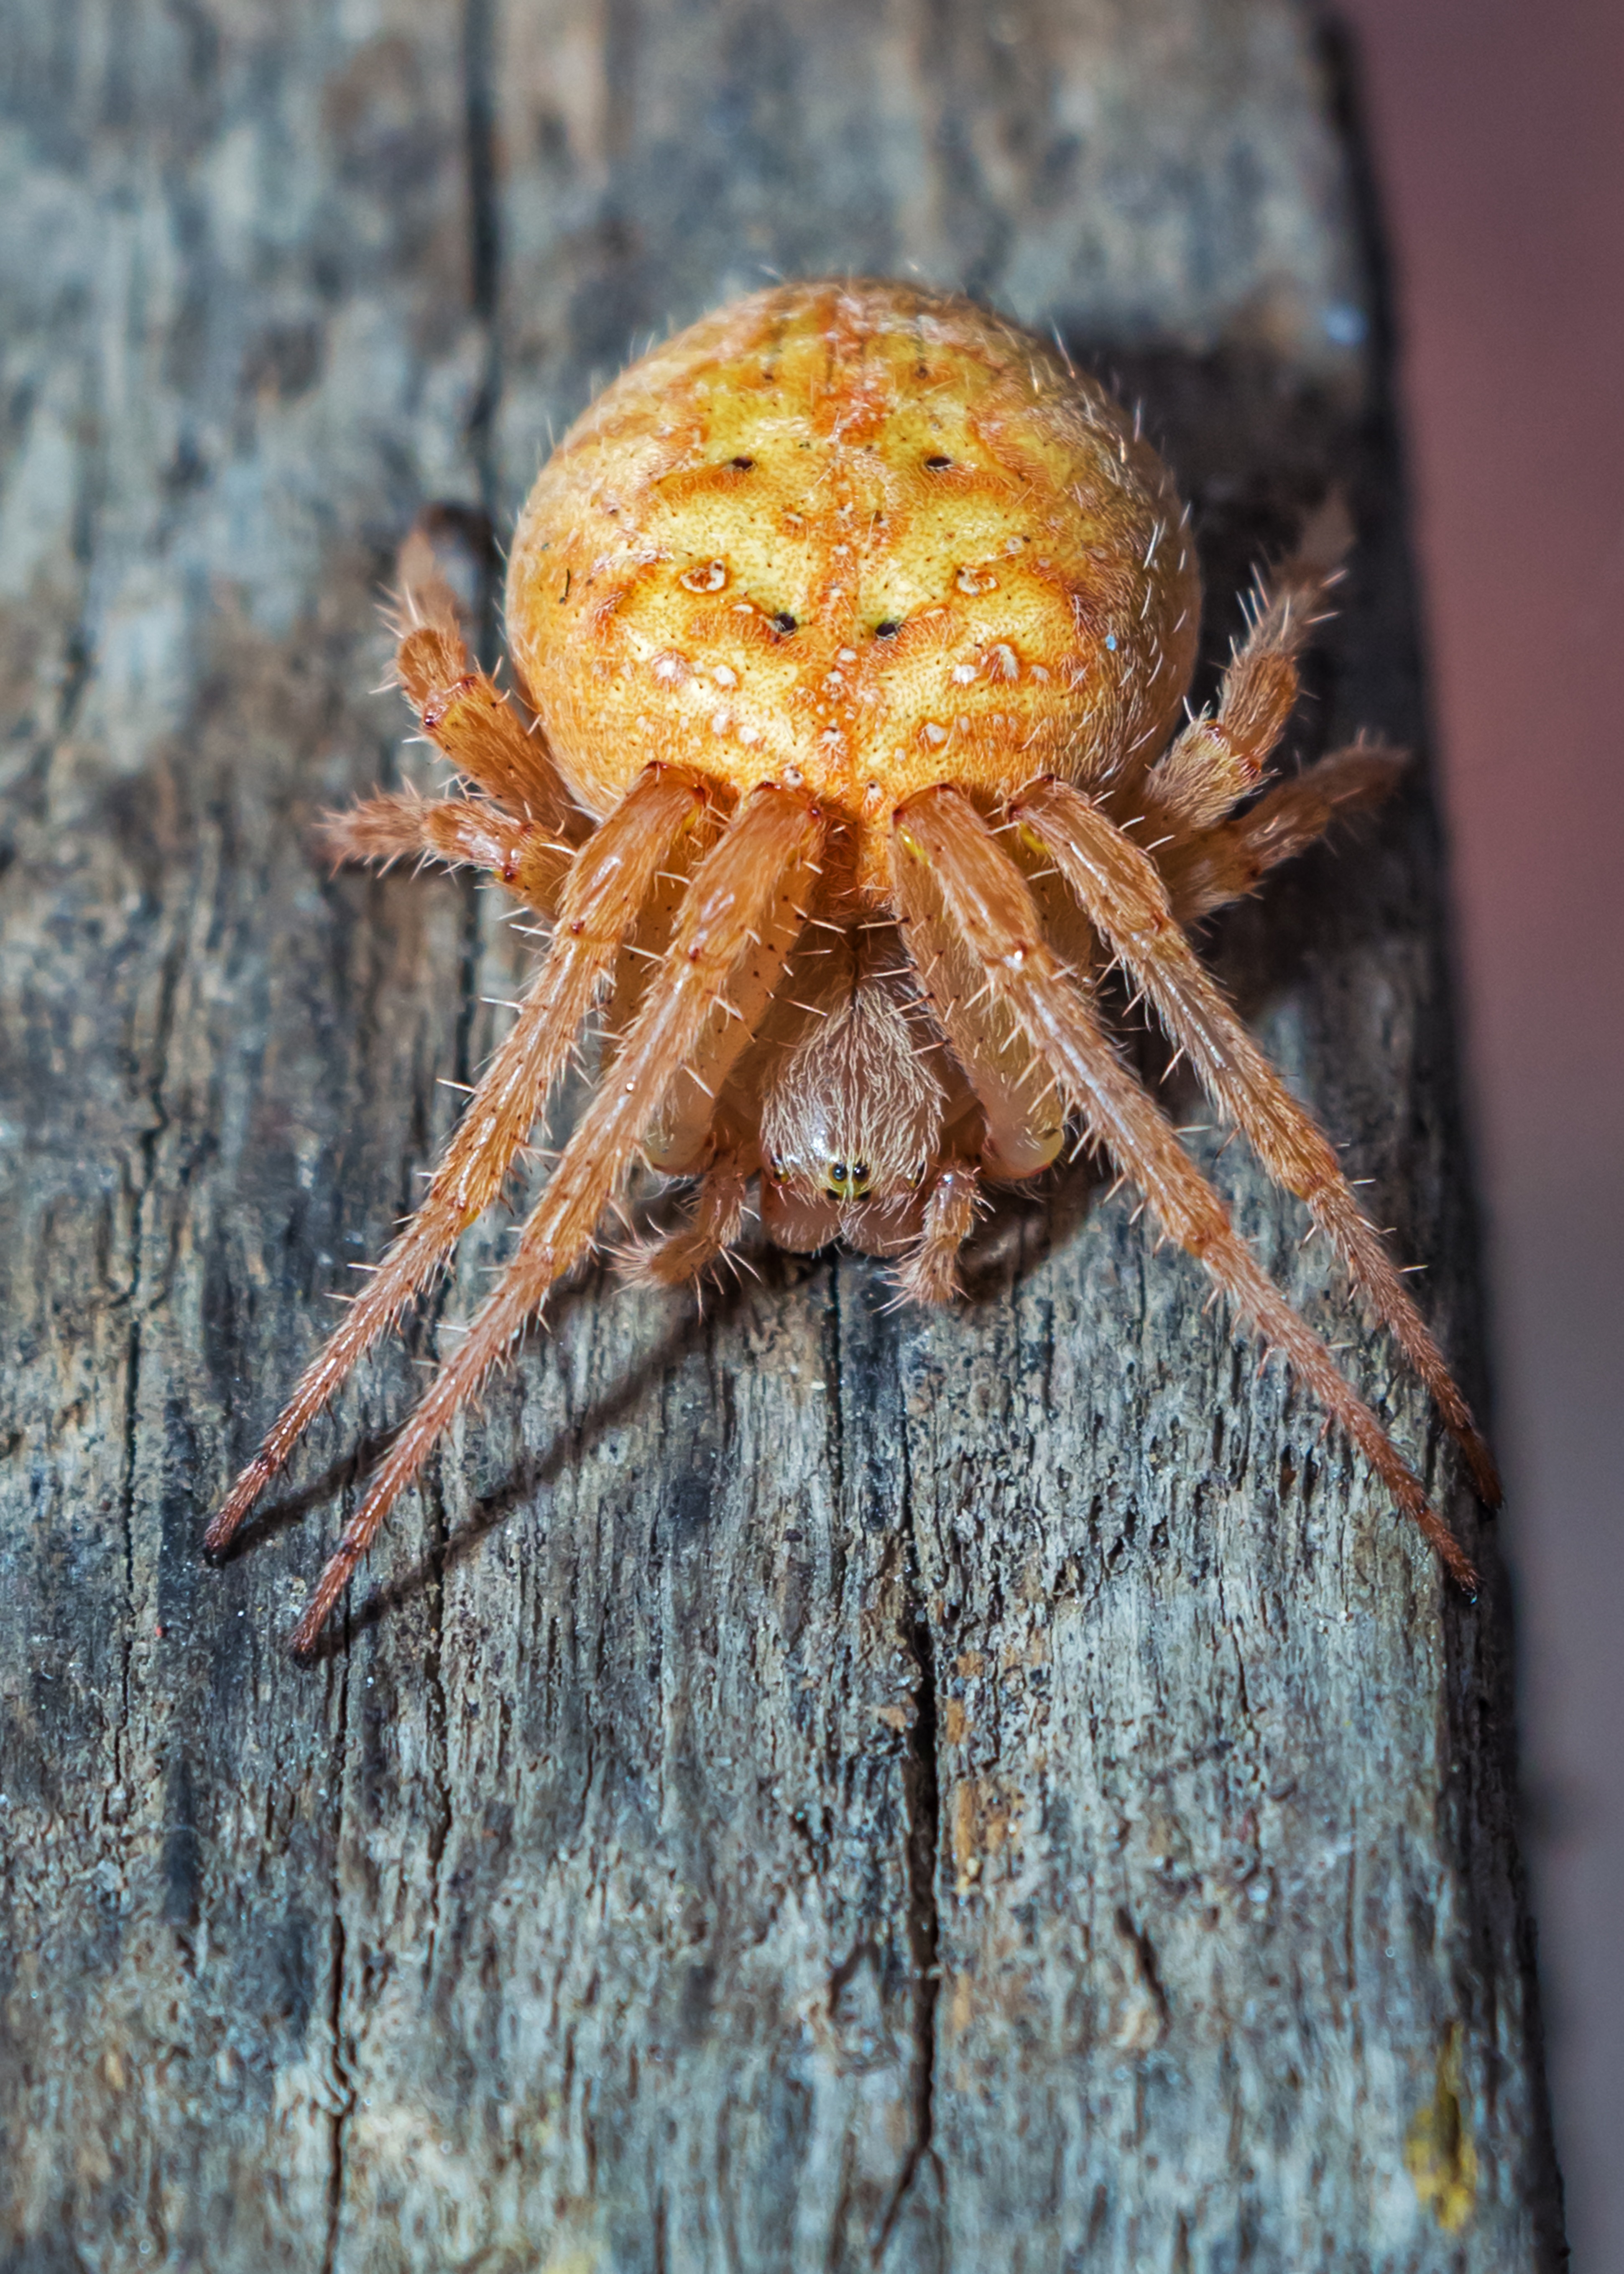
nature, fauna, invertebrate, close up, spider, hairy, arachnid, with, arachnida, tarantula, araneidae, spiders, macro photography, arthropod, arthropods, european garden spider, wolf spider, araneus, orb weaver spider